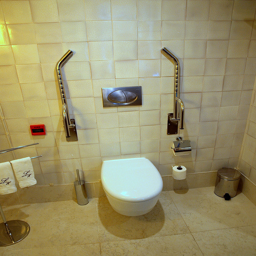
Bathroom with toilet, raised arms, and toiletries in tiled room
A white toilet sitting inside of a bathroom next to a trash can.
some white tiles a toilet some towels and a trash can
A toilet is shown with the lid down.
A bathroom designed for someone in a wheelchair.